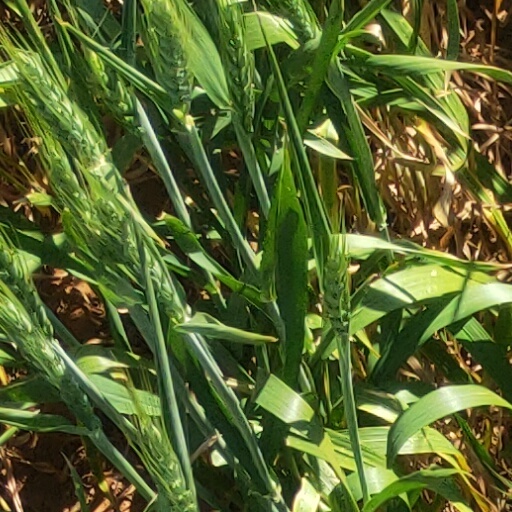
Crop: wheat